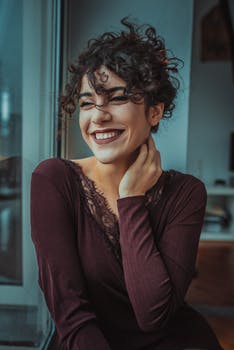
Label: No Watermark